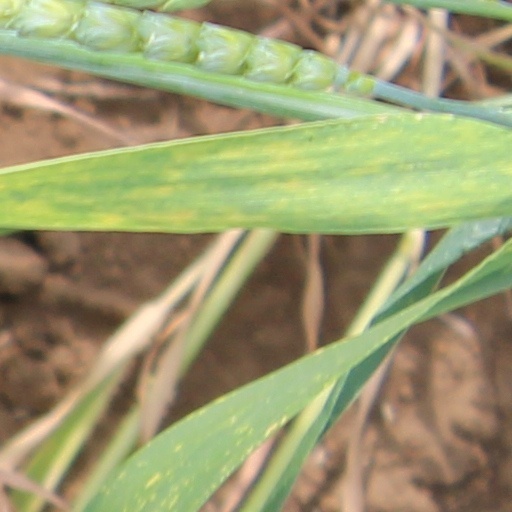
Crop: wheat